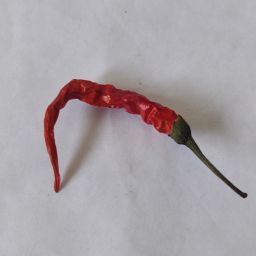
Crop: Chile Pepper
Quality: Dried